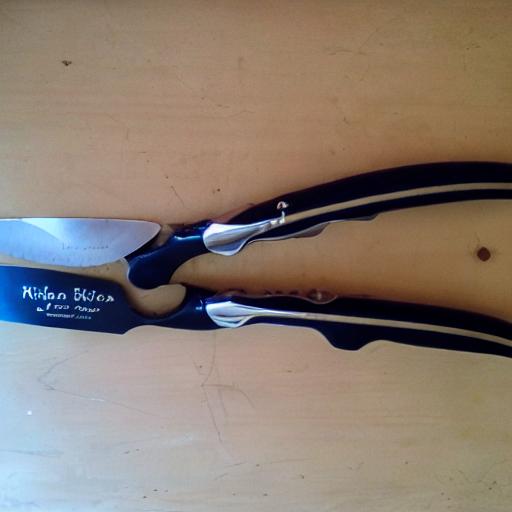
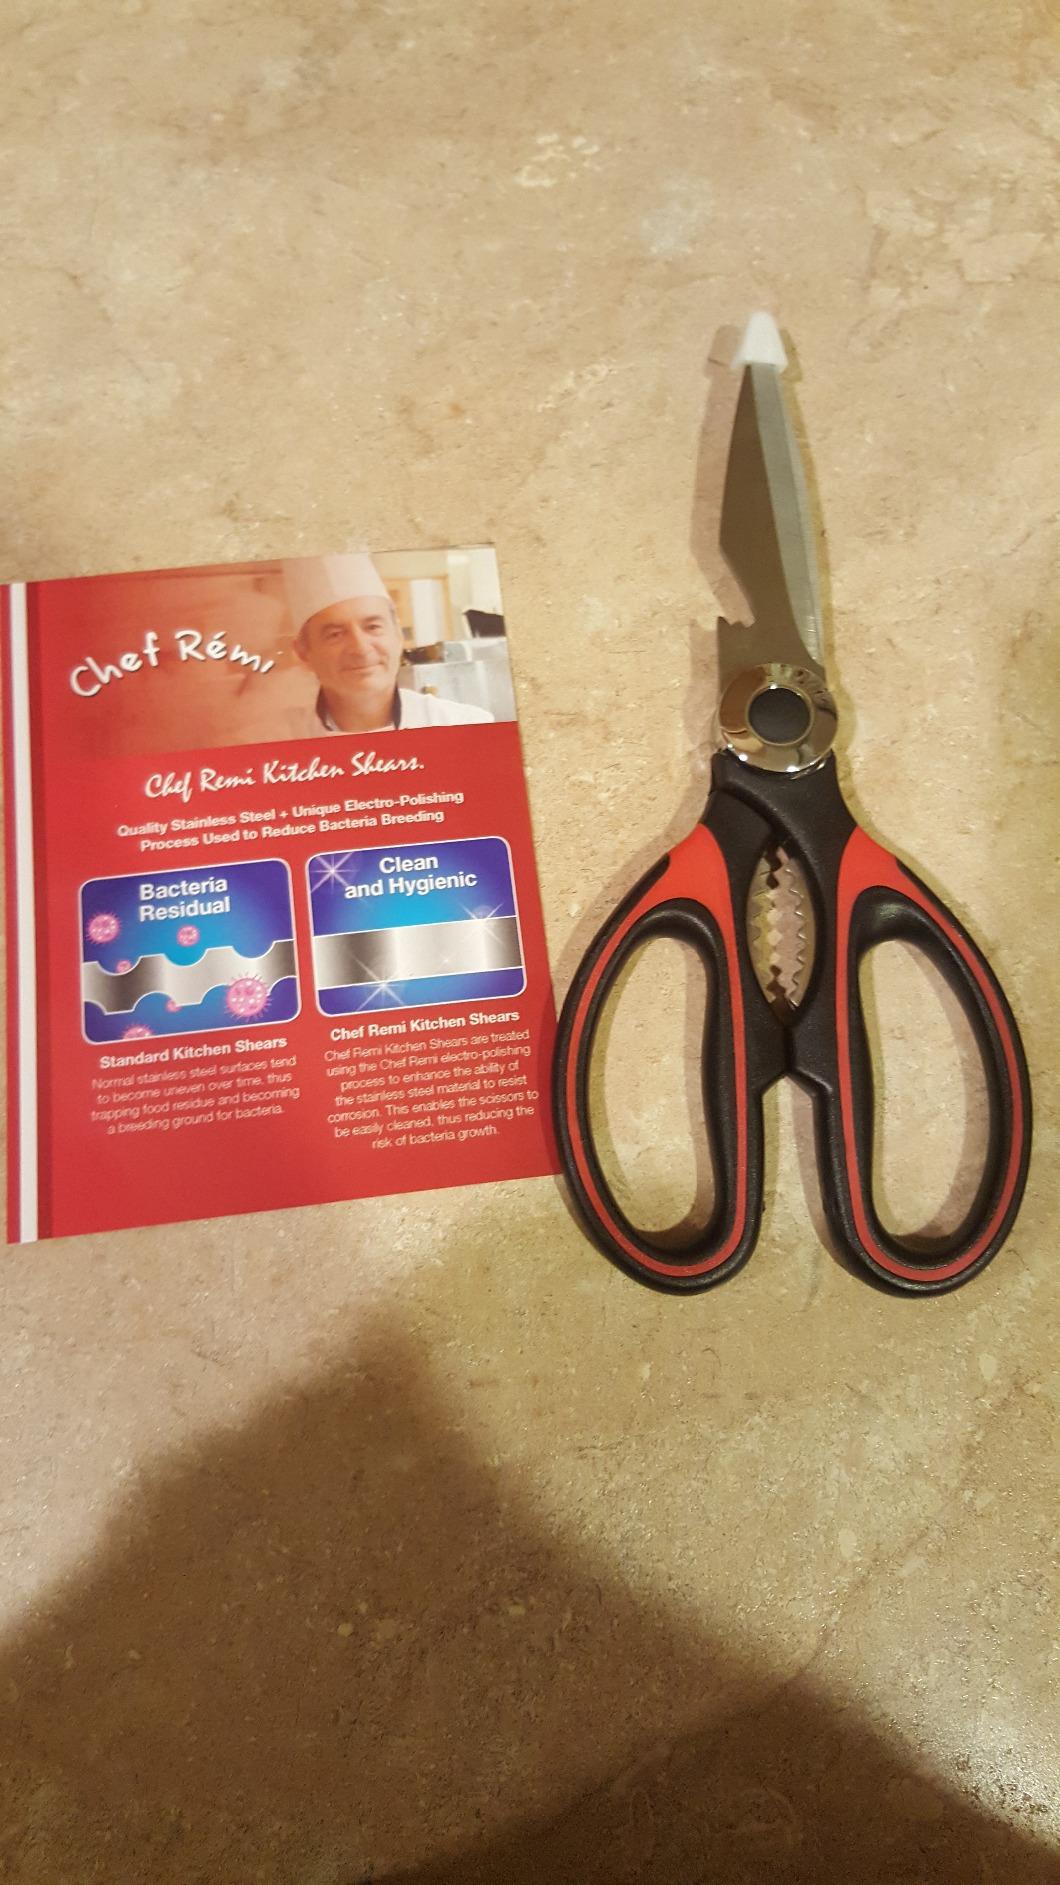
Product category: items_knife
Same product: no